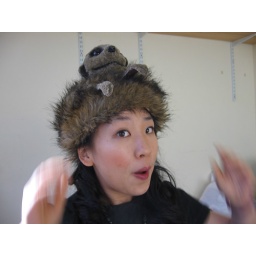
Yiying Lu in the meer cat hat :)